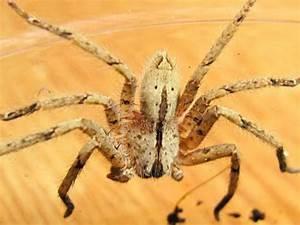
spider